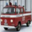
Label: truck